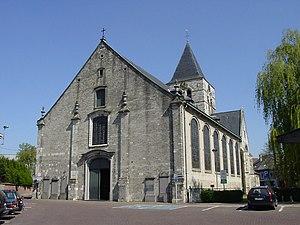
Cette page regroupe l'ensemble des monuments classés de la ville belge d'Opwijk.